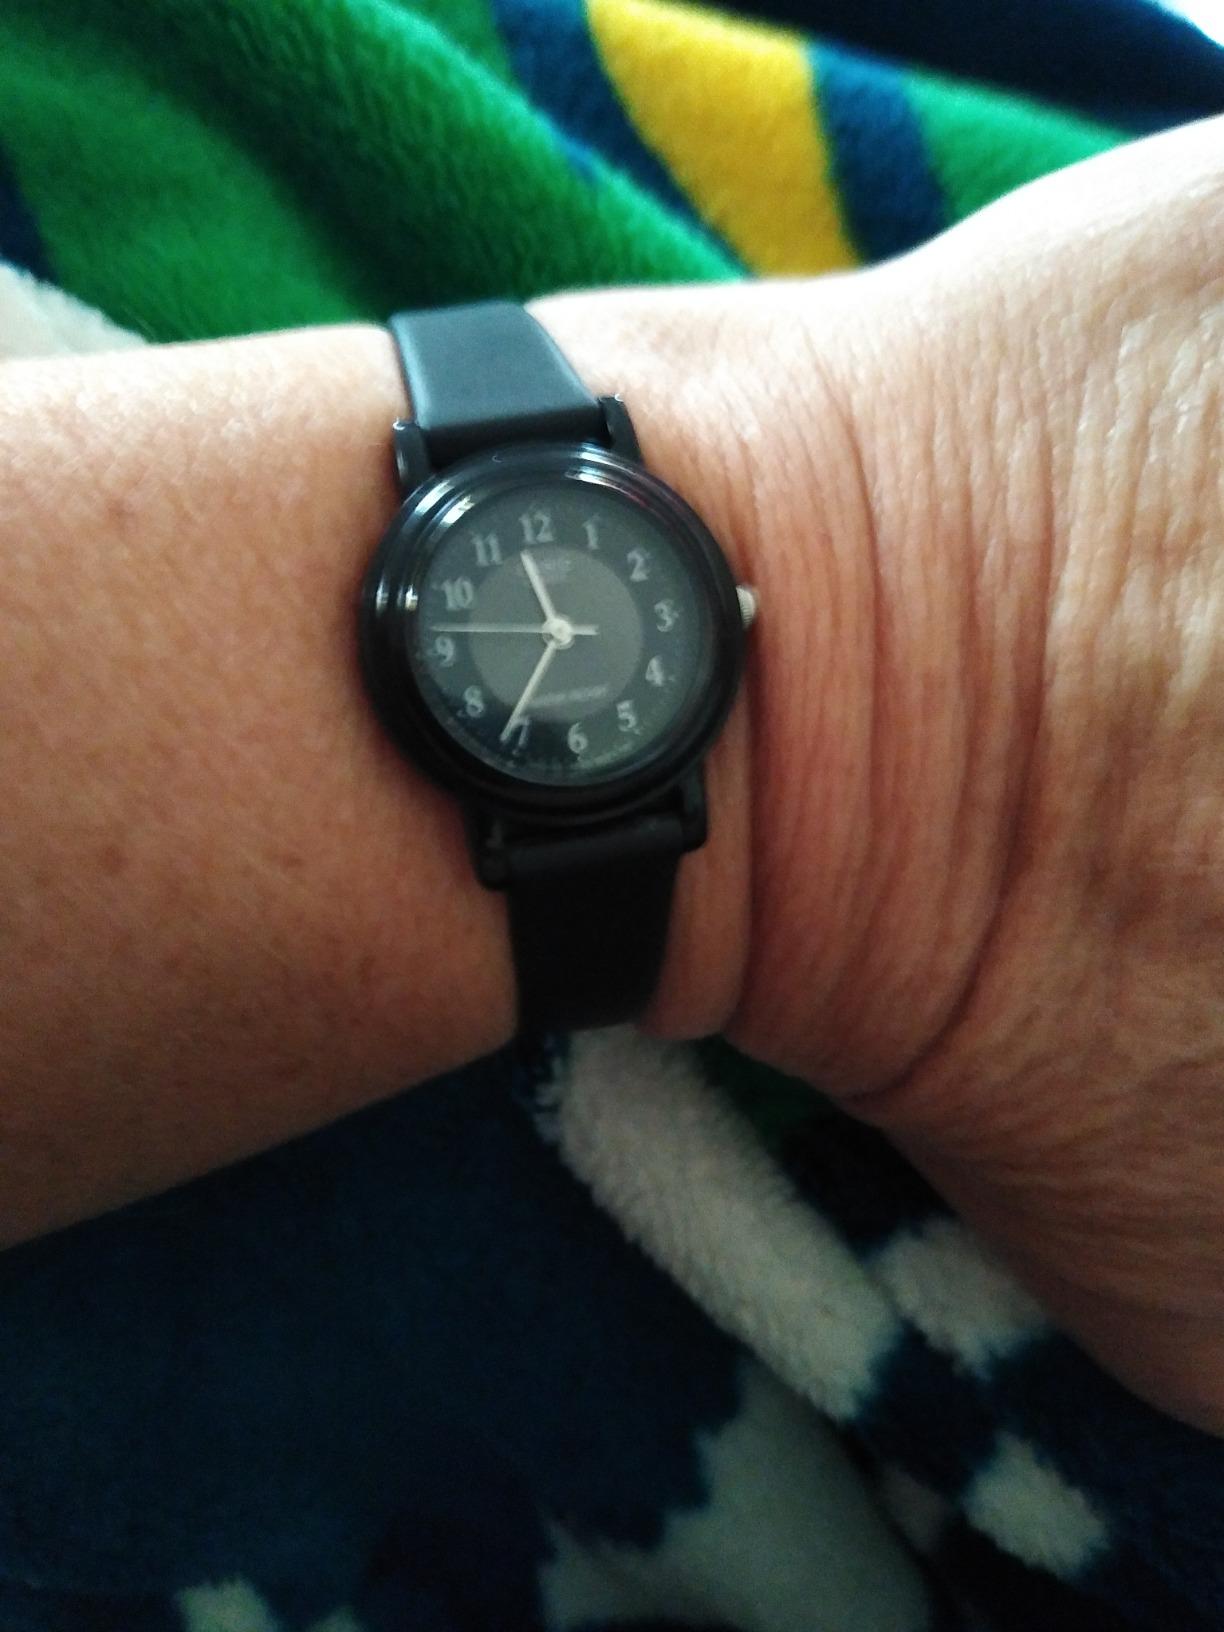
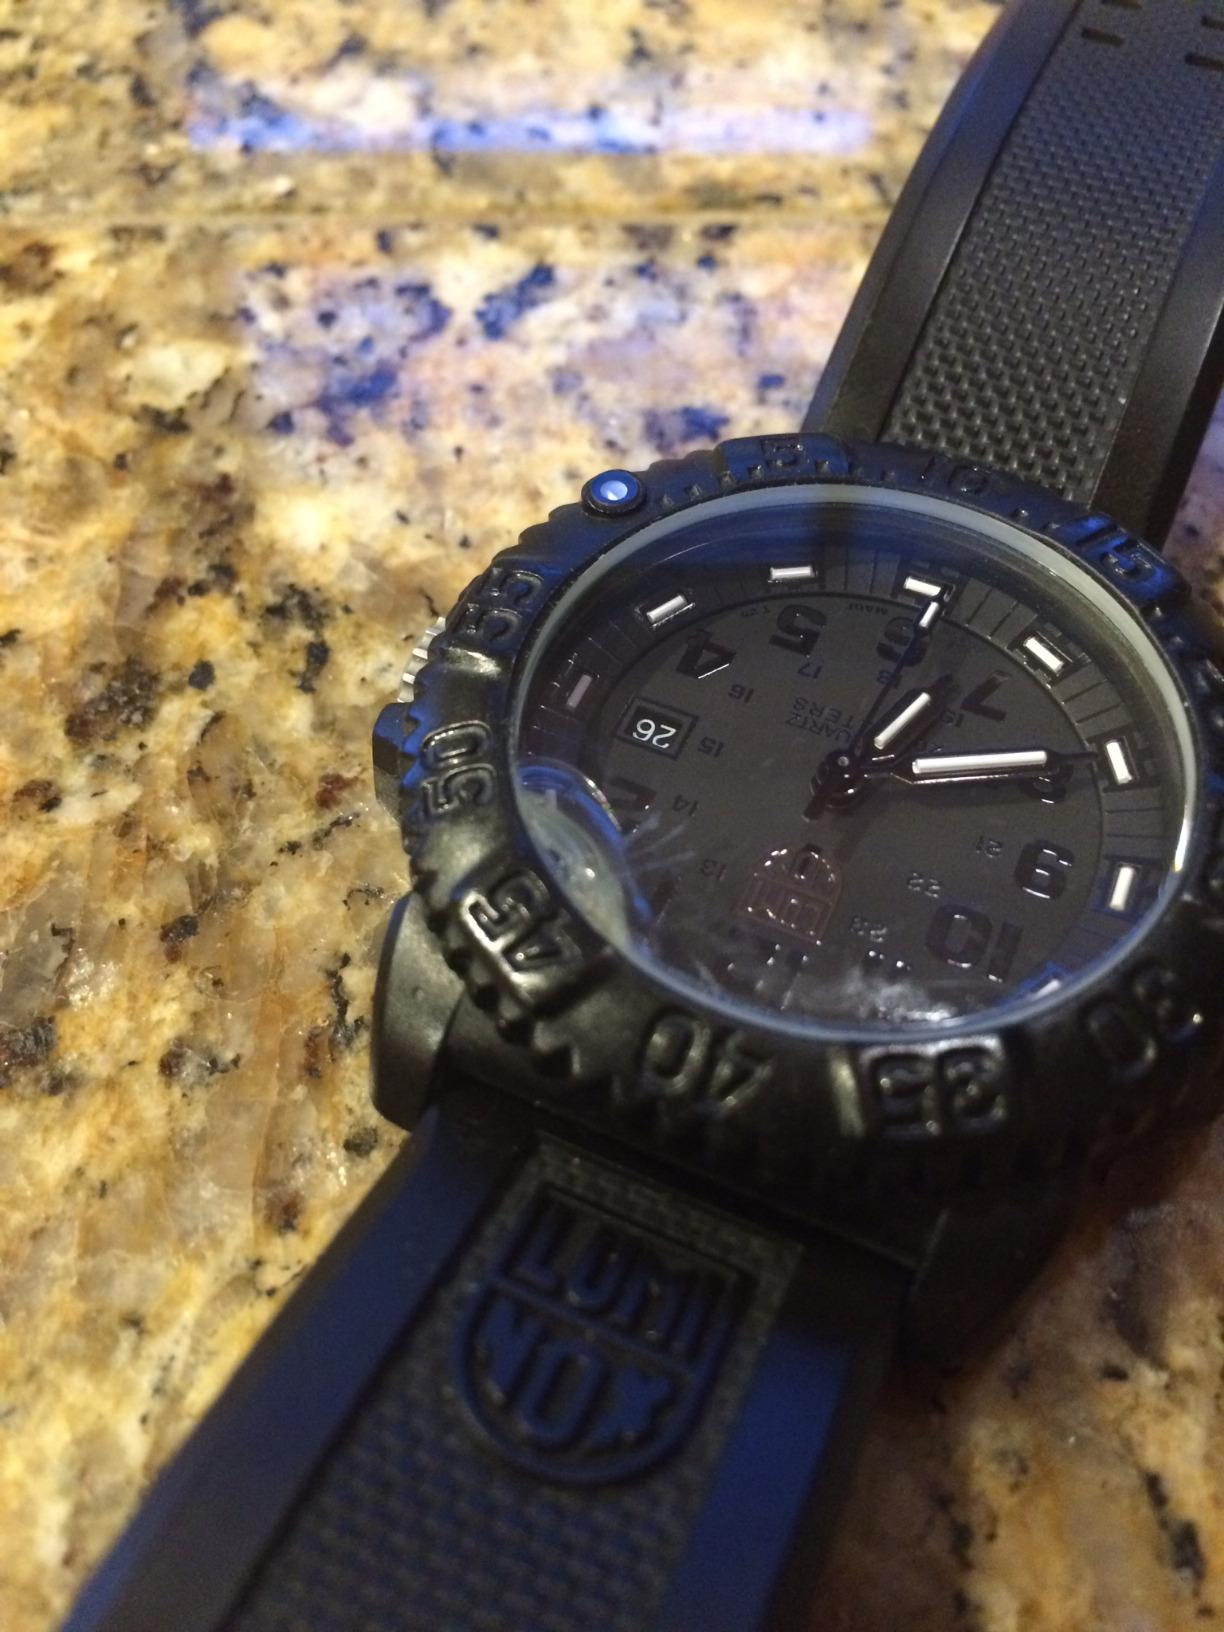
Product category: accessories_watch
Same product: no